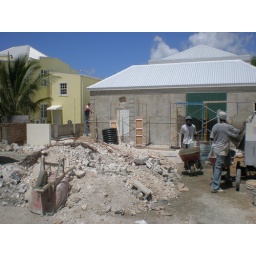
MRI office building 3rd ave, bellvile st. michael renovation to the new medical falcity,projectwas completed in 2007